Schreder Airmate HP-10

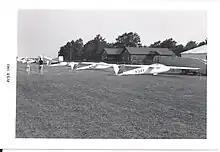
The HP-10 in the centre of this line-up of Schreder gliders at the 1963 US Soaring Championships at Harris Hill, Elmira, NY.

The aircraft is built from aluminium and has a V-tail. The constant-chord wing is made up from eight aluminum honeycomb-sandwich structural panels and has large flaps, using up , or 70%, of the wingspan. The wing uses a NACA 65 (3)-618 airfoil, the same profile as the HP-8. Some HP-10s were finished with Helisoar-produced fiberglass Hoerner wingtips. The landing gear is a fixed monowheel.